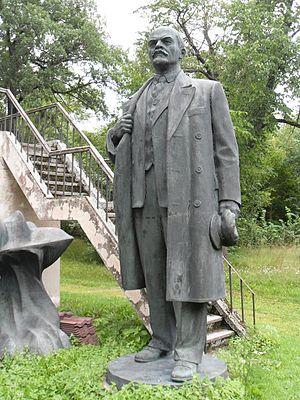
Statue de Lenine à l'arrière-cour du Palais de Maarjamaë, qui ajourd'hui est le siège du Musée d'Histoire de l'Estonie (Eesti Ajaloomuuseum). L'arrière-cour du palais est devenue un cimetière pour les statues soviétiques qui étaient trop grandes ou pas assez interessant pour être affichées au Musée de l'Occupation de Tallinn, au centre de la ville. La plupart des statues soviétiques, qui avant adornaient les parcs et rues d'Estonie, ont été ajourd'hui oubliées et vandalisées, elles sont cassées et avec des parties qui manquent. Les statues, allongées sur l'herbe, rassemblent de la mousse et devient lentement rouillées et avec des fisures. Seulement une statue de Lenin, environ 4 mètre haut, se tenait debout en 2011, tout en regardand la pile formé pour d'autres statues soviétiques endommagées.